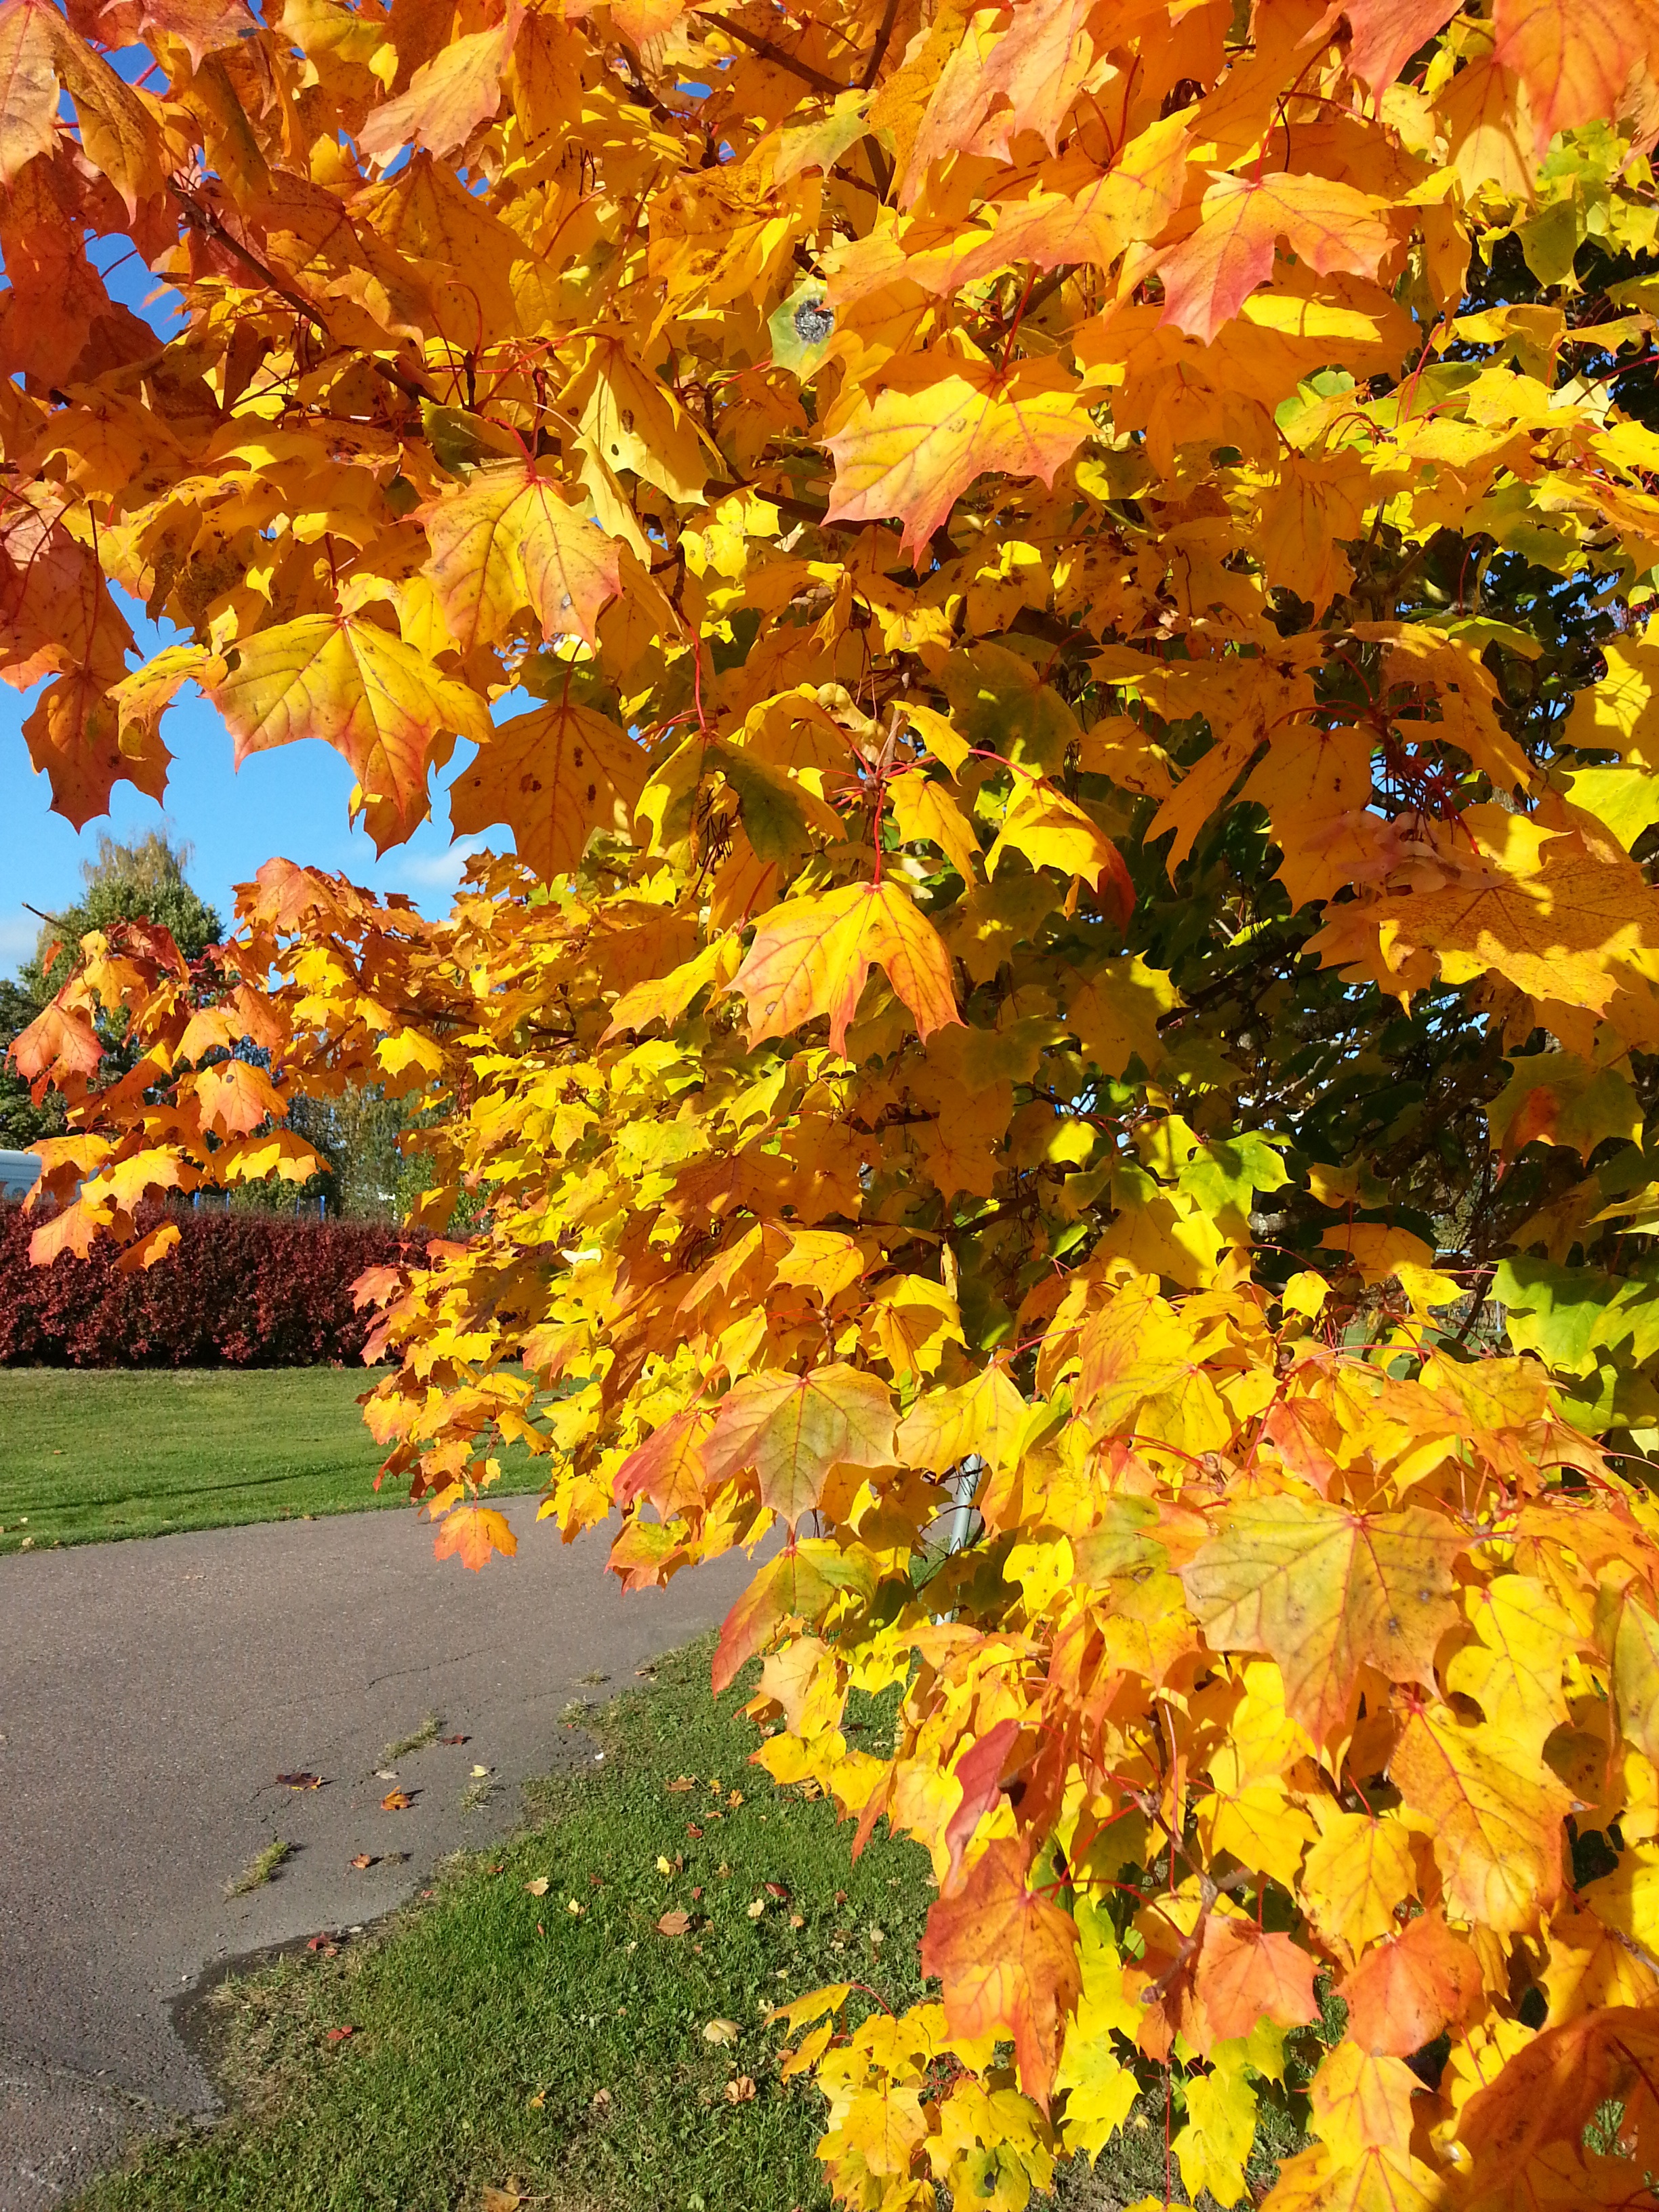
tree, branch, plant, sunlight, leaf, flower, autumn, yellow, season, maple tree, shrub, deciduous, flowering plant, maidenhair tree, woody plant, land plant